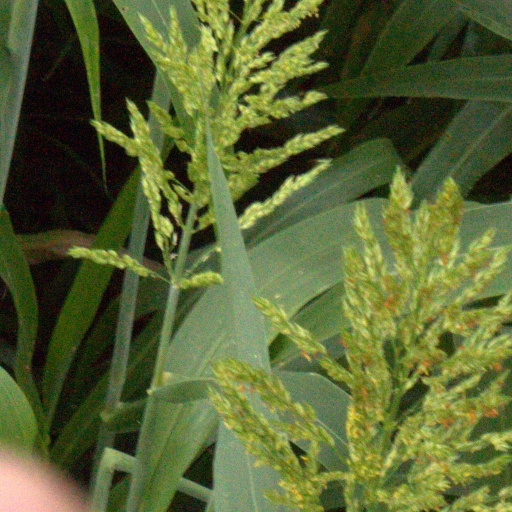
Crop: sorghum